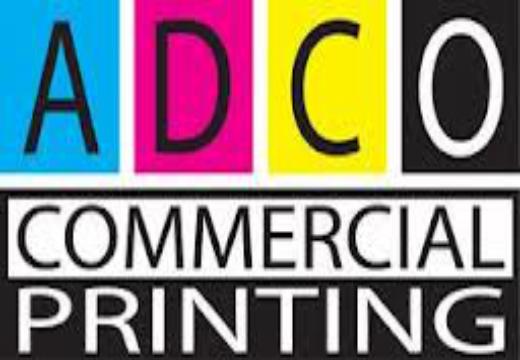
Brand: ADCO
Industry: Necessities